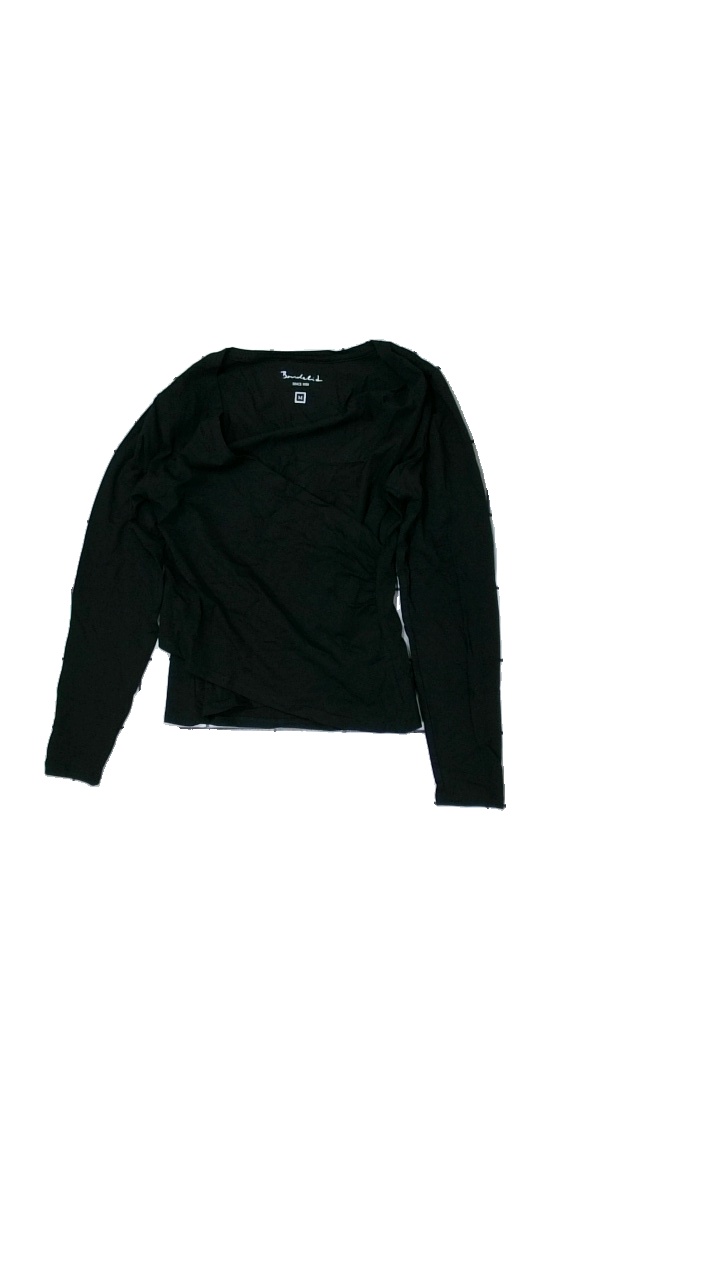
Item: Top (Ladies)
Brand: Bondelid
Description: Black longsleeve top
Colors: Black
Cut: V-collar, Tight
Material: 100% Cotton
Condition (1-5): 5
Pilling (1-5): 5
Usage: Reuse
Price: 100-150